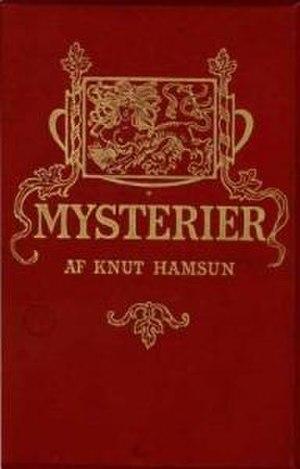
Mystères est un roman de l'écrivain norvégien Knut Hamsun, publié dans sa version définitive en 1892.